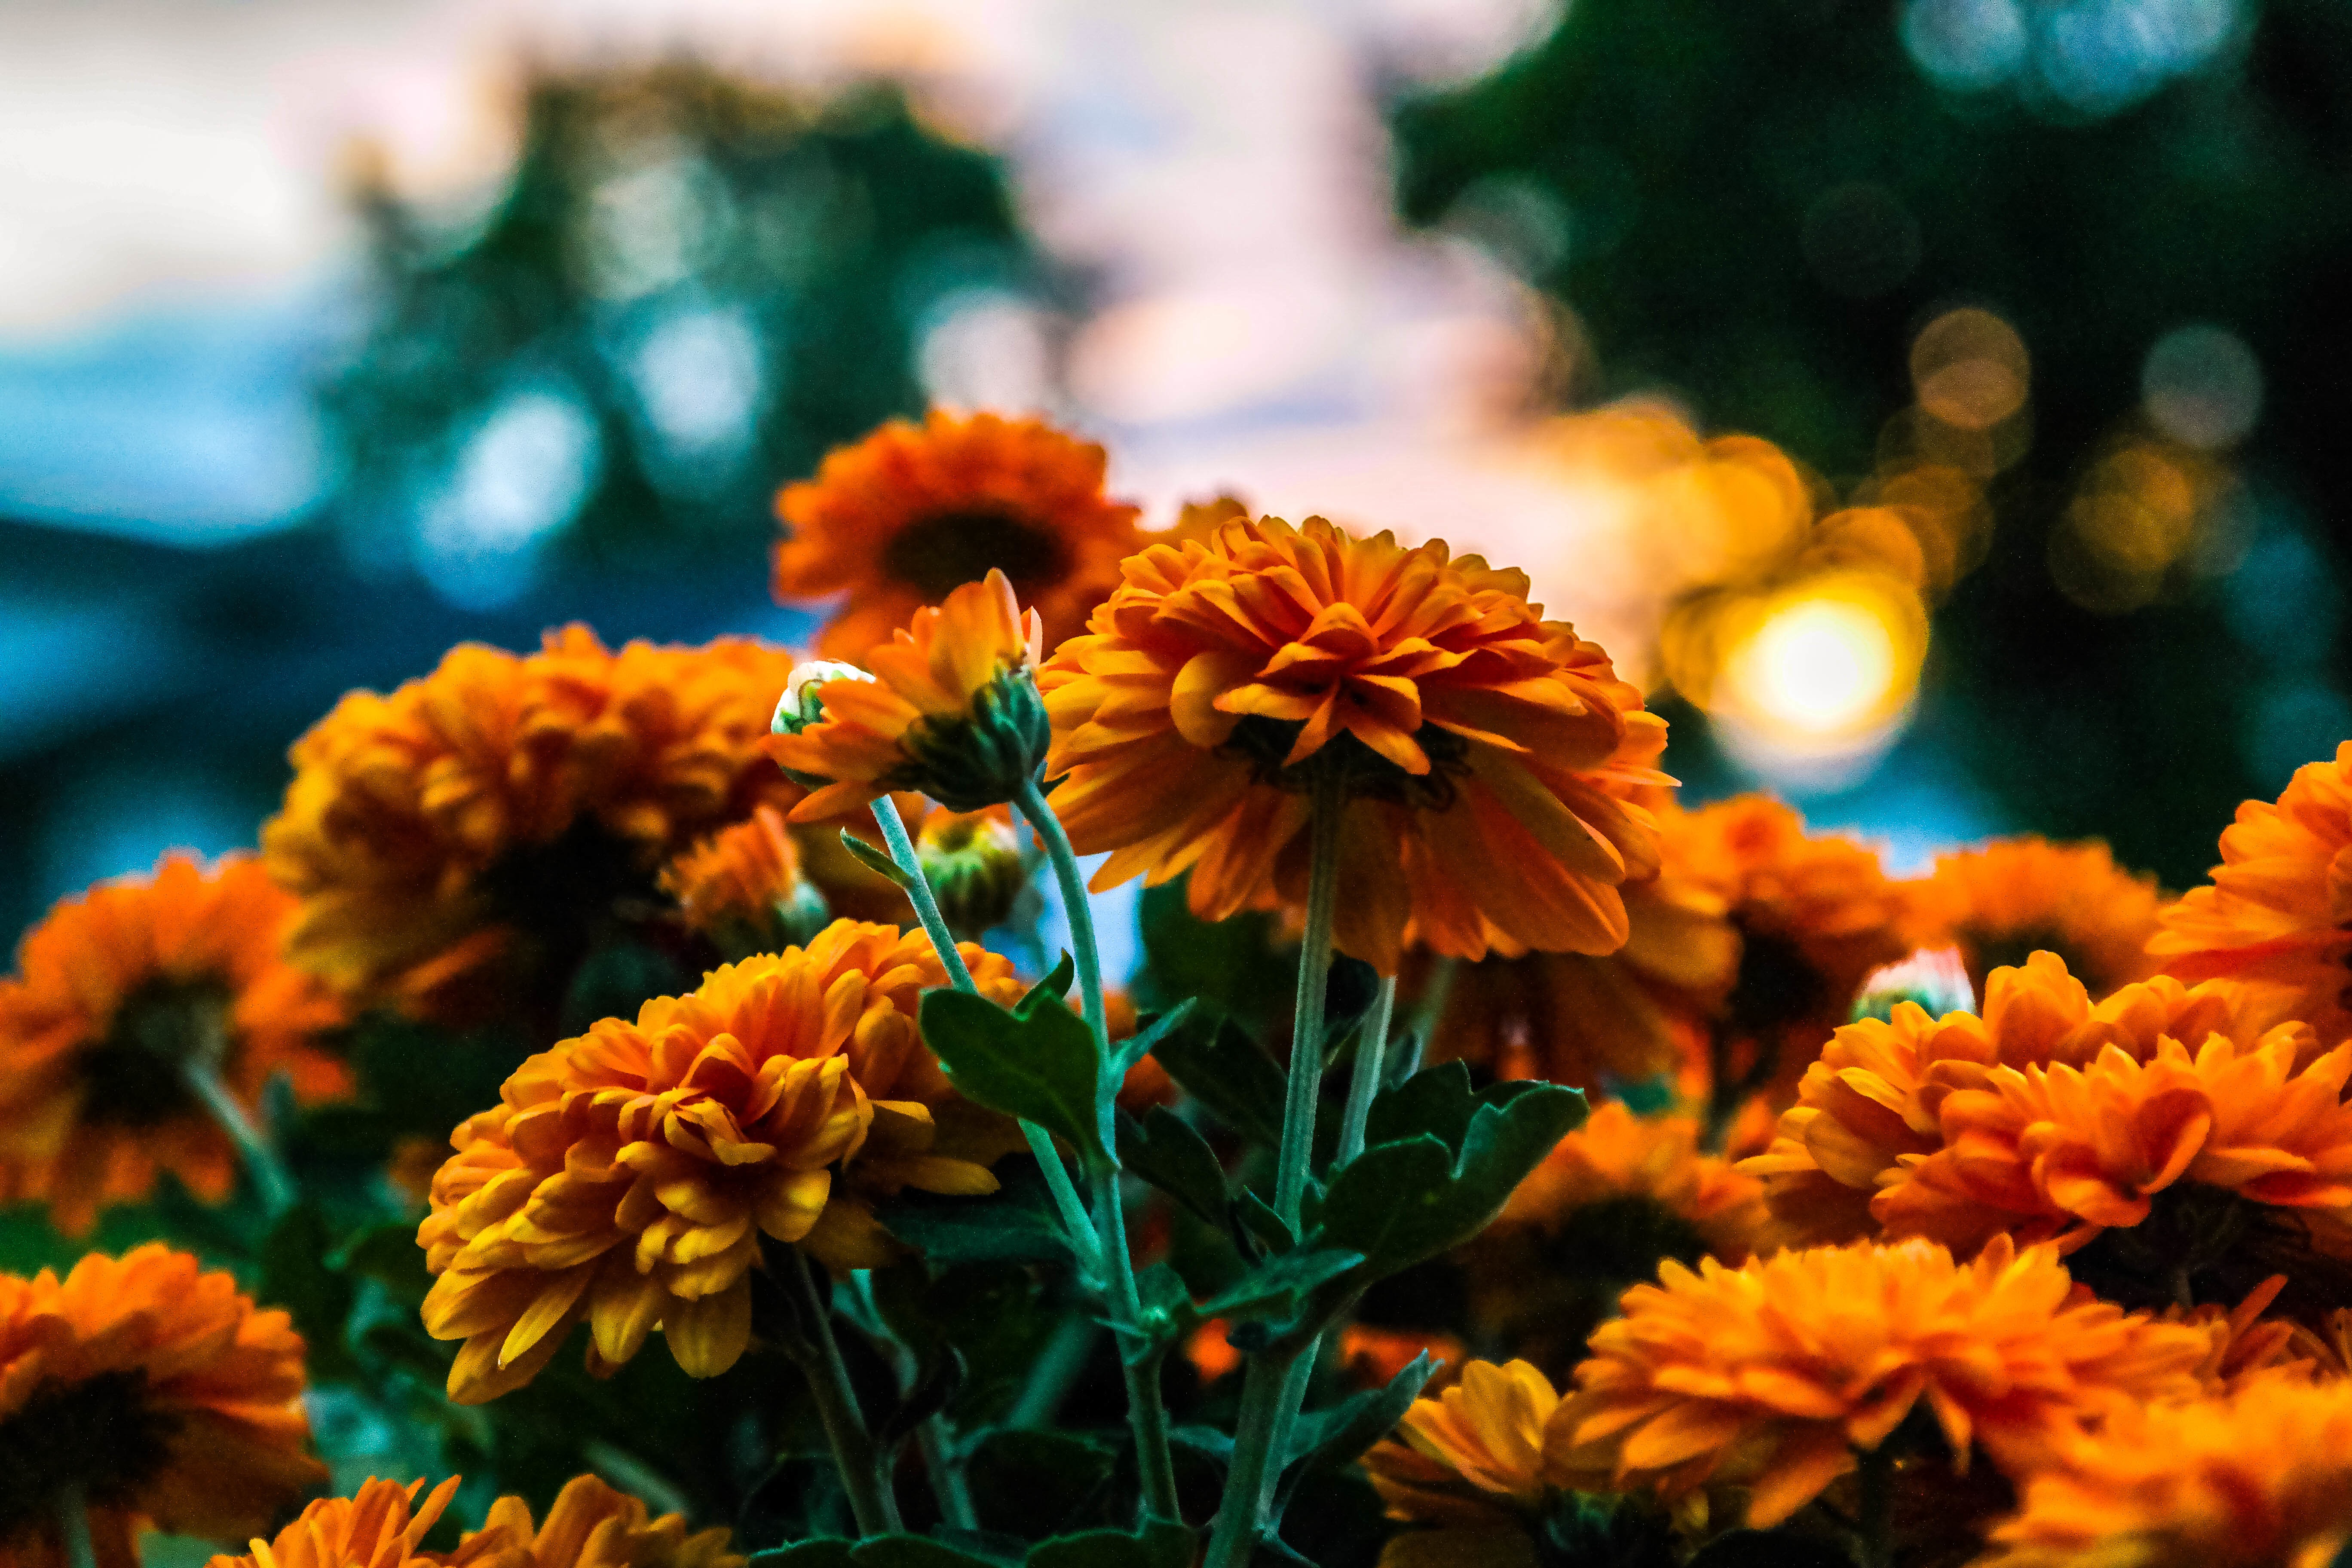
nature, plant, leaf, flower, petal, autumn, botany, yellow, flora, macro photography, flowering plant, daisy family, annual plant, land plant, chrysanths